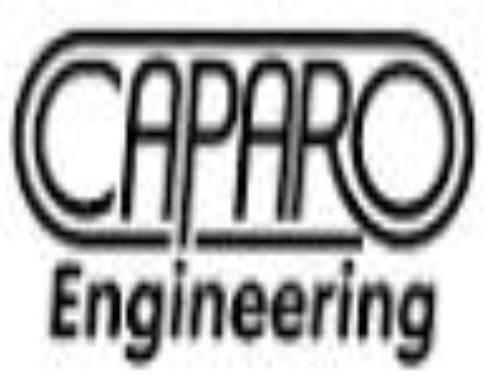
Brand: Caparo
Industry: Transportation